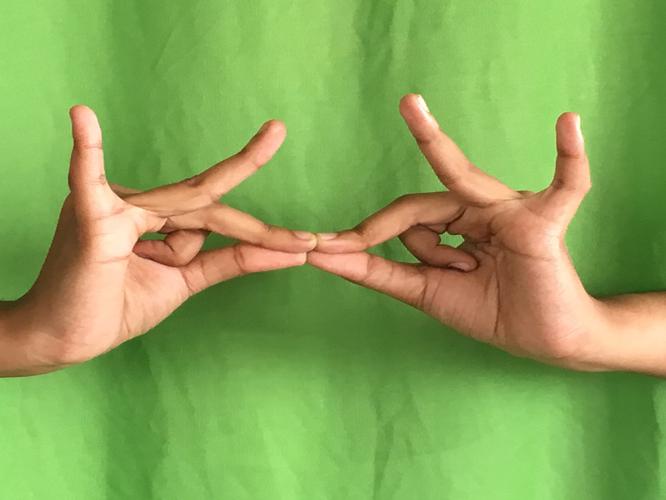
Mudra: Sakata
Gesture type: double_hand